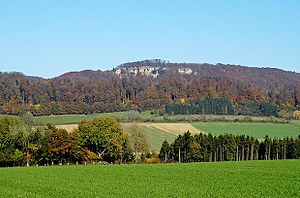
Naturpark Weserbergland Schaumburg-Hameln
Hohenstein i Süntel
Naturpark Weserbergland Schaumburg-Hameln ligger ved den nordlige udkant af Mittelgebirge ved overgangen til den Nordtyske Slette, omkring 50 km sydvest for Hannover i den tyske delstat Niedersachsen, der også forvalter parken. Naturparken der blev oprettet i 1975 omfatter Weserdalen mellem Rinteln og Hameln med dele af Schaumburger Land, Calenberger, Lipper- og Pyrmonter Bergland fra Bad Nenndorf mod nord til Bad Pyrmont mod syd, Bückeburg og Bad Eilsen mod vest og Bad Münder og Osterwald mod øst med de højeste punkter i Süntel.